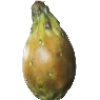
Label: Cactus fruit 1